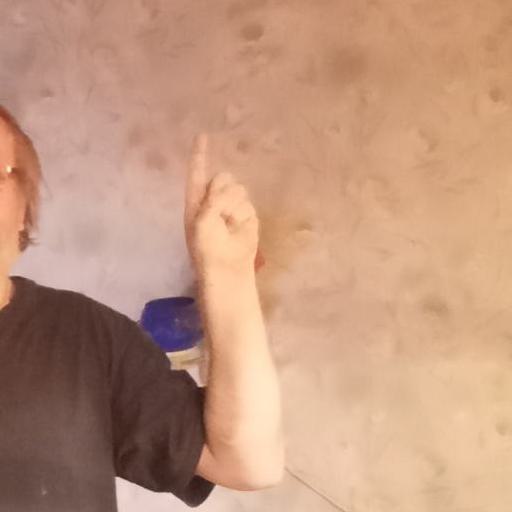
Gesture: one